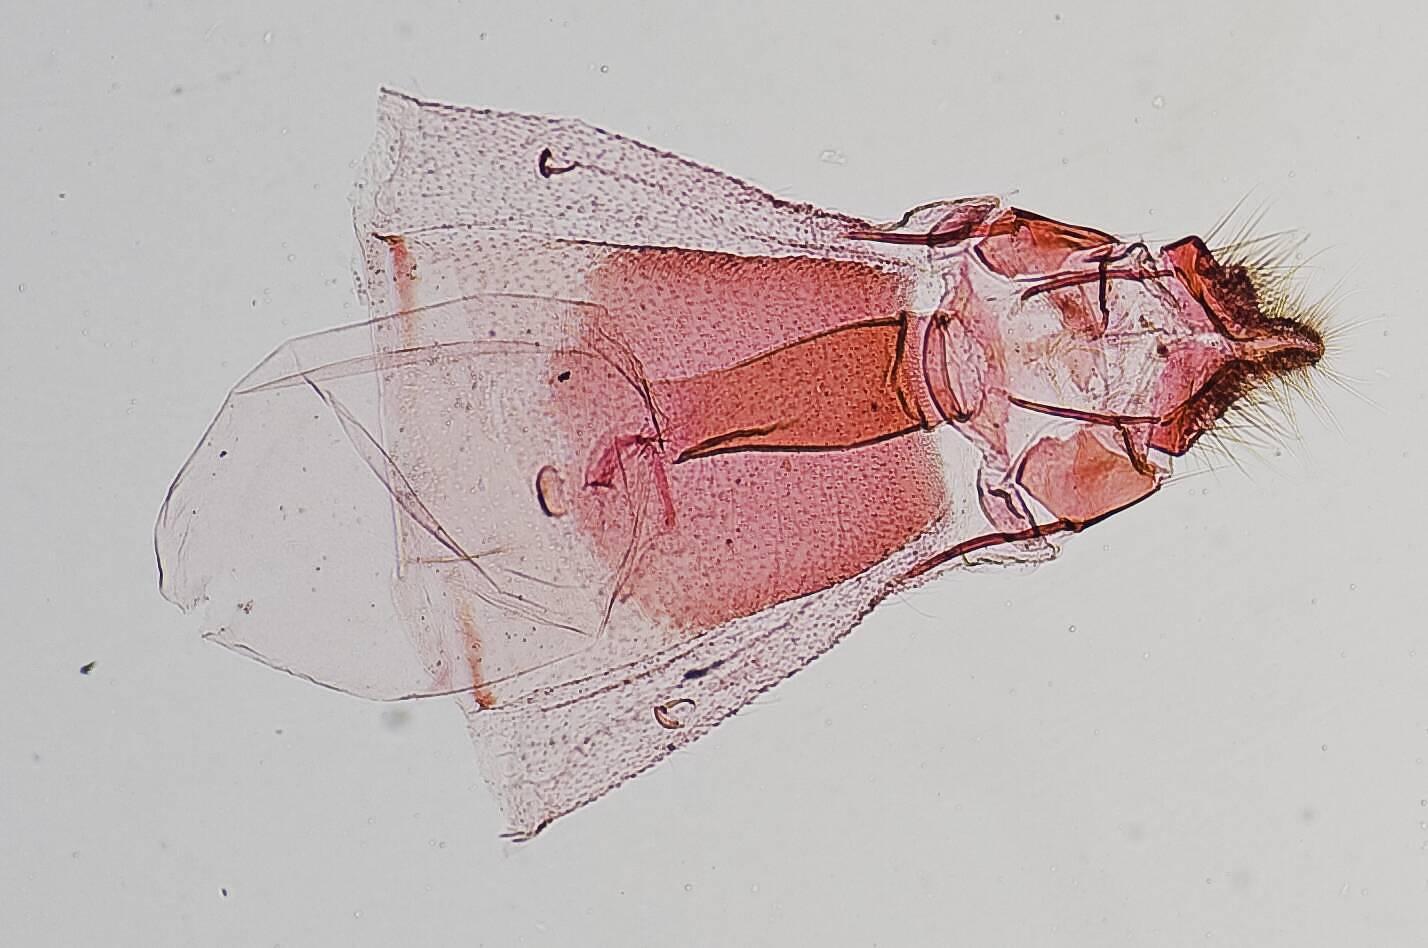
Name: Rostrolaetilia utahensis
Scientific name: Rostrolaetilia utahensis Blanchard & Ferguson
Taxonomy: Animalia, Arthropoda, Insecta, Lepidoptera, Pyralidae, Phycitinae
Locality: Richfield, Sevier, Utah, United States
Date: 15 Jun 1930